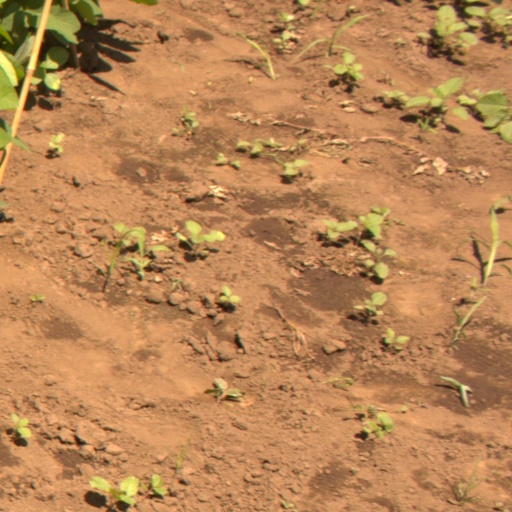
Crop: soybean